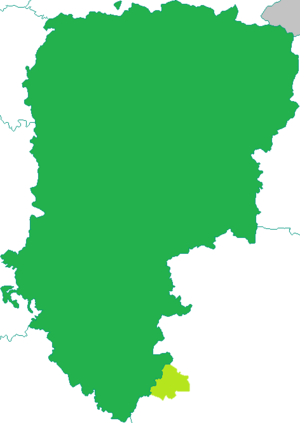
Cession du canton d'Orbais situé dans l'Aisne au département de la Marne le 7 janvier 1799
Le département de l'Aisne, qui fait partie de la région Hauts-de-France dont la capitale régionale est Lille, est subdivisé en cinq arrondissements administratifs, lesquels sont découpés en 21 cantons, encadrant 800 communes.